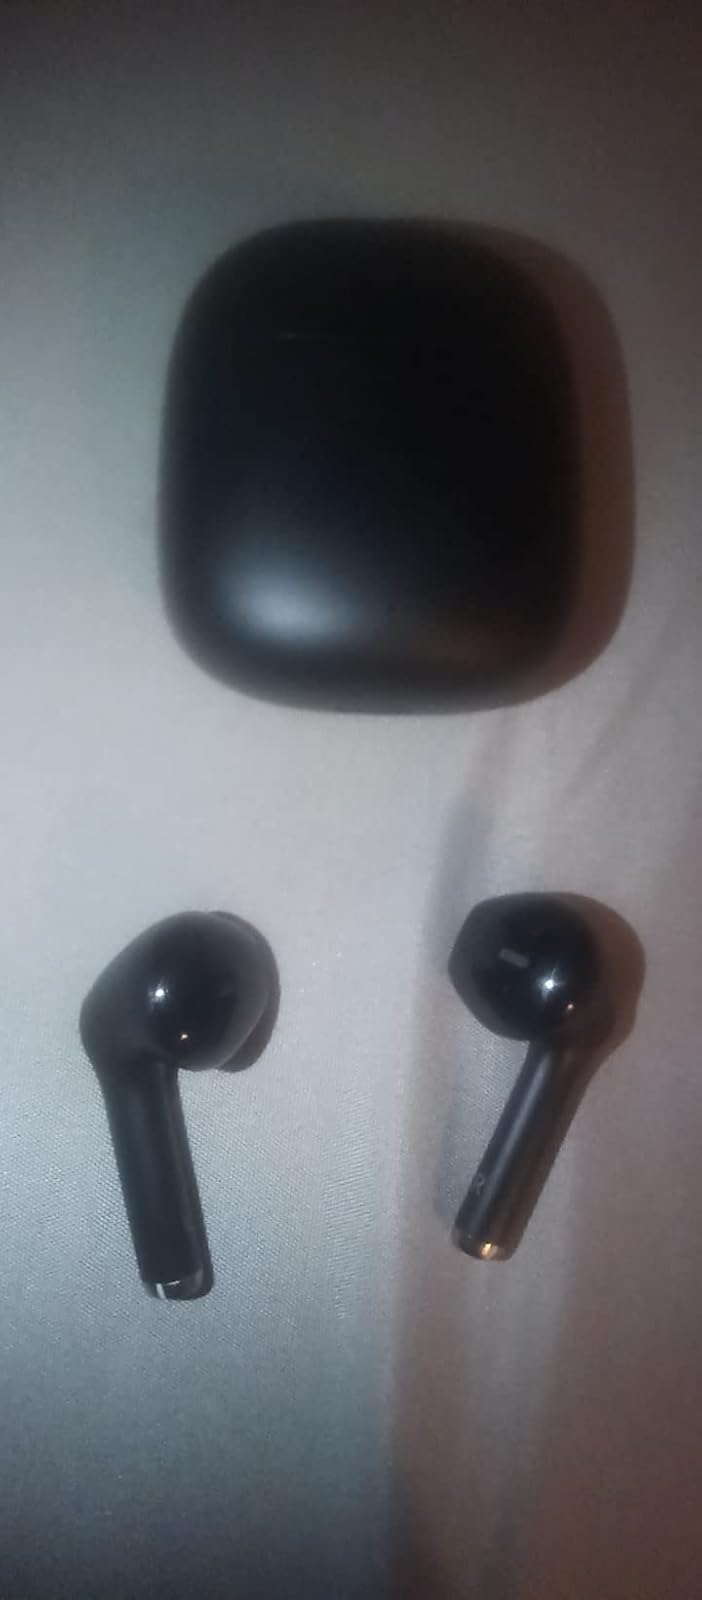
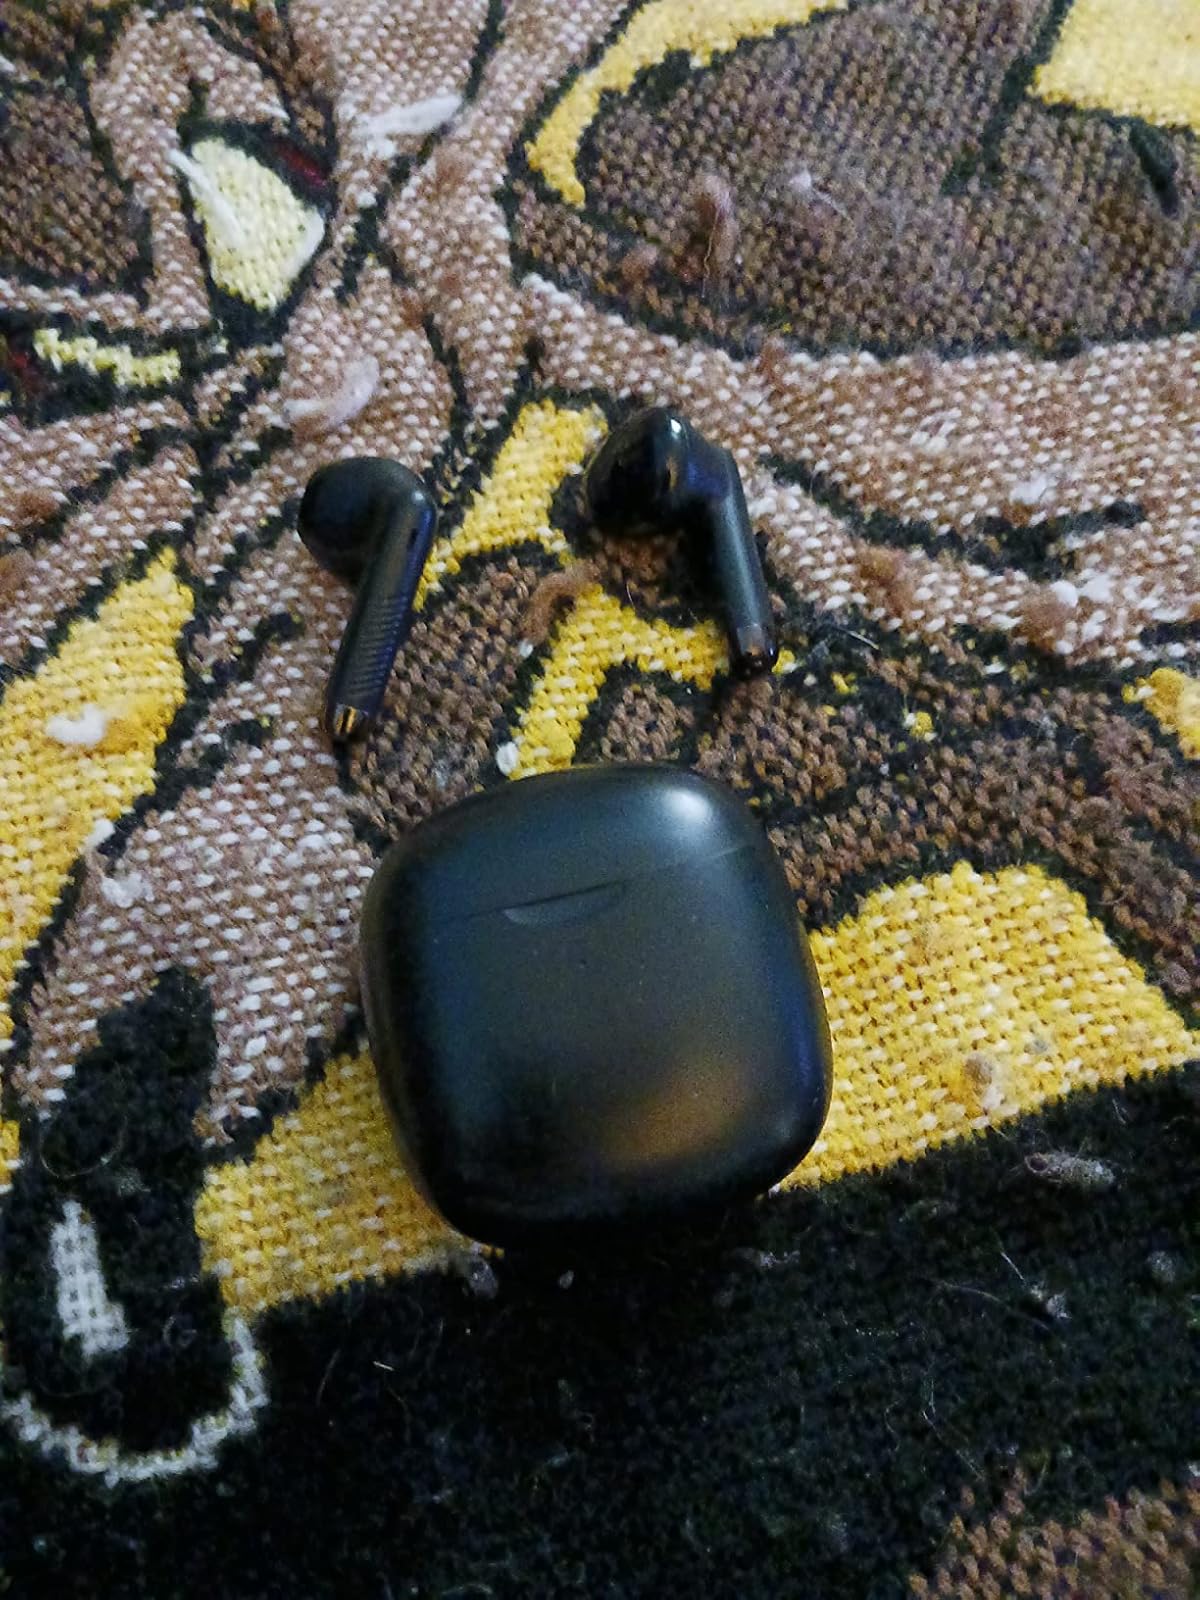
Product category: earbuds
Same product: no